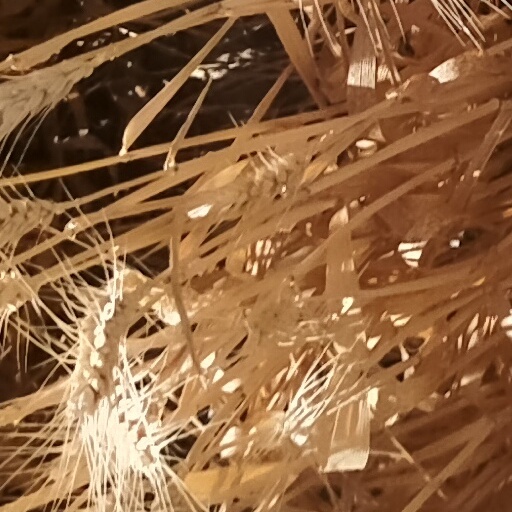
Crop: wheat